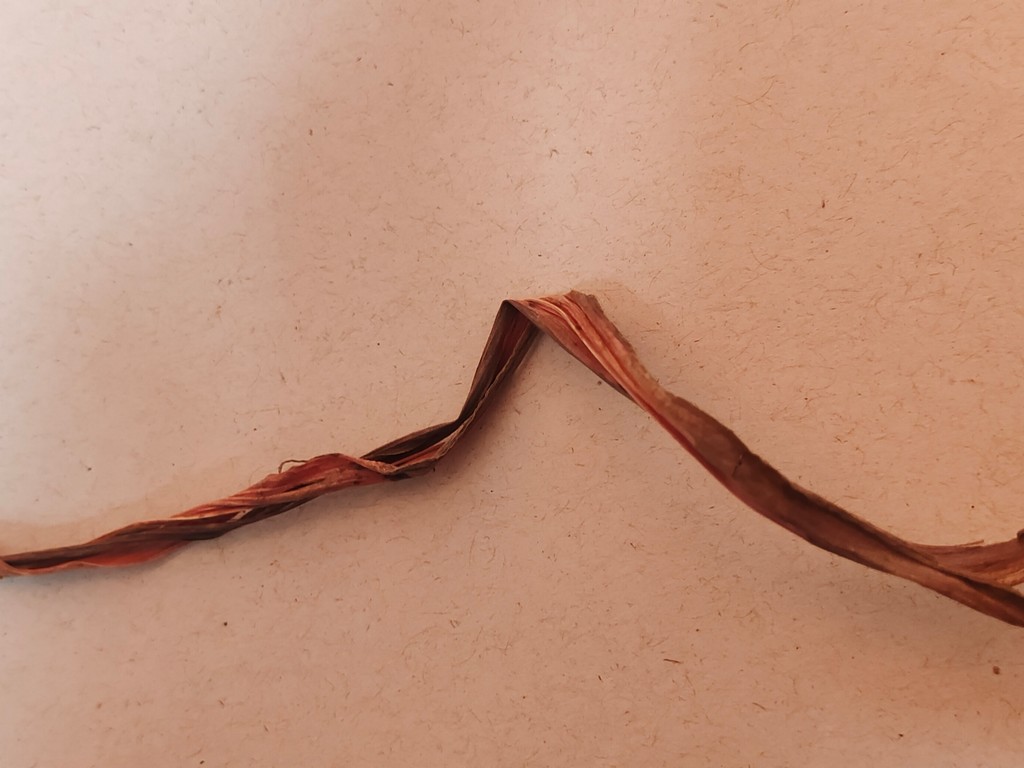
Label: Dried